Trossingen Formation

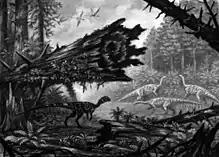

The "Trossingen Formation"’s excavation history dates back to the early 20th century when a schoolboy stumbled upon dinosaur bone fragments at a site known as "the Rutschete". His discovery caught the attention of local scientists, leading to initial excavations by Eberhard Fraas in 1911. By 1912, his team had uncovered scattered bones and two articulated skeletons, one of which remains one of the best-preserved plateosaur specimens.